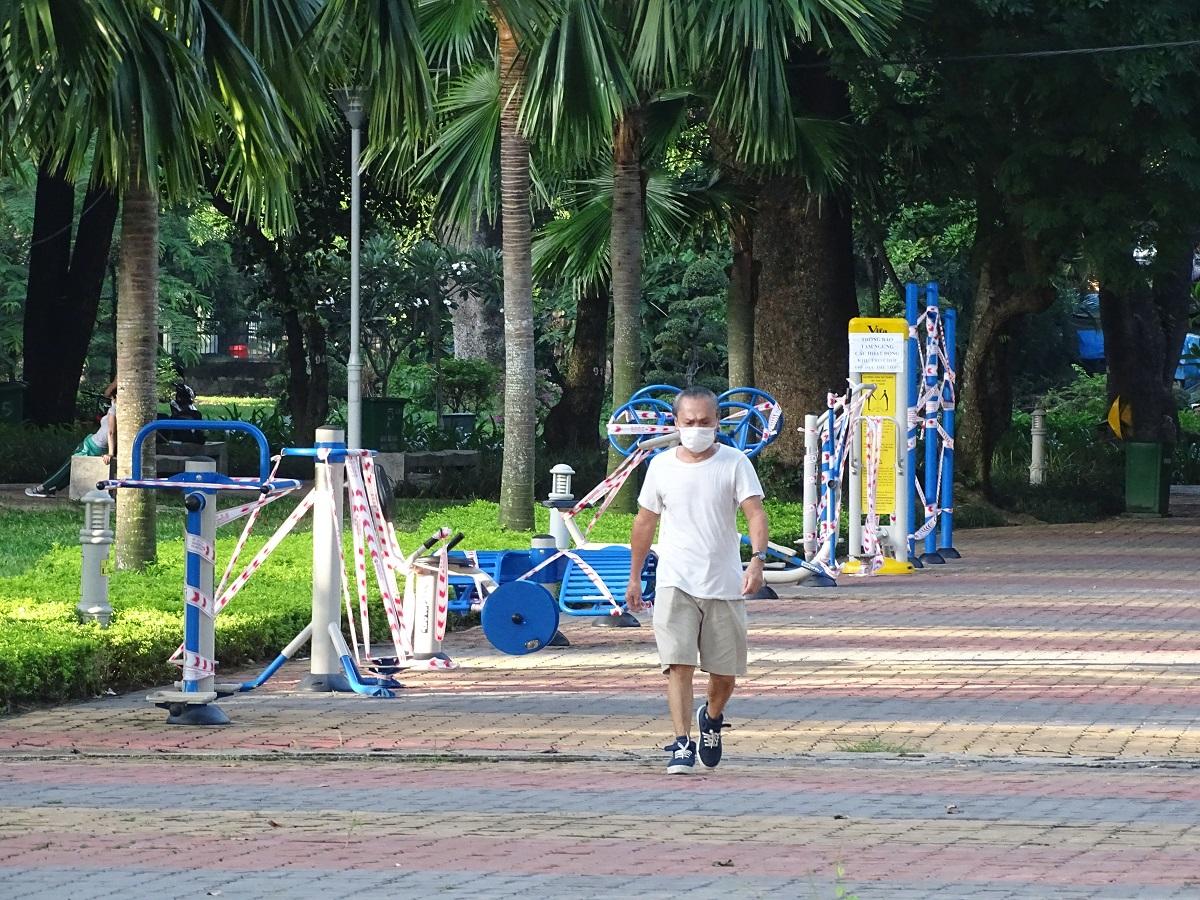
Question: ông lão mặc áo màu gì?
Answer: màu trắng